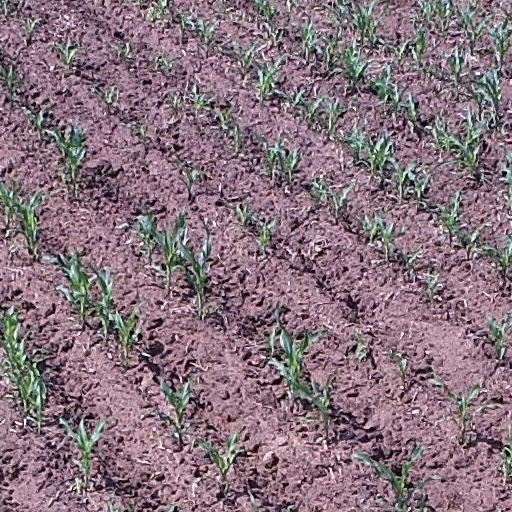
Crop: maize; corn